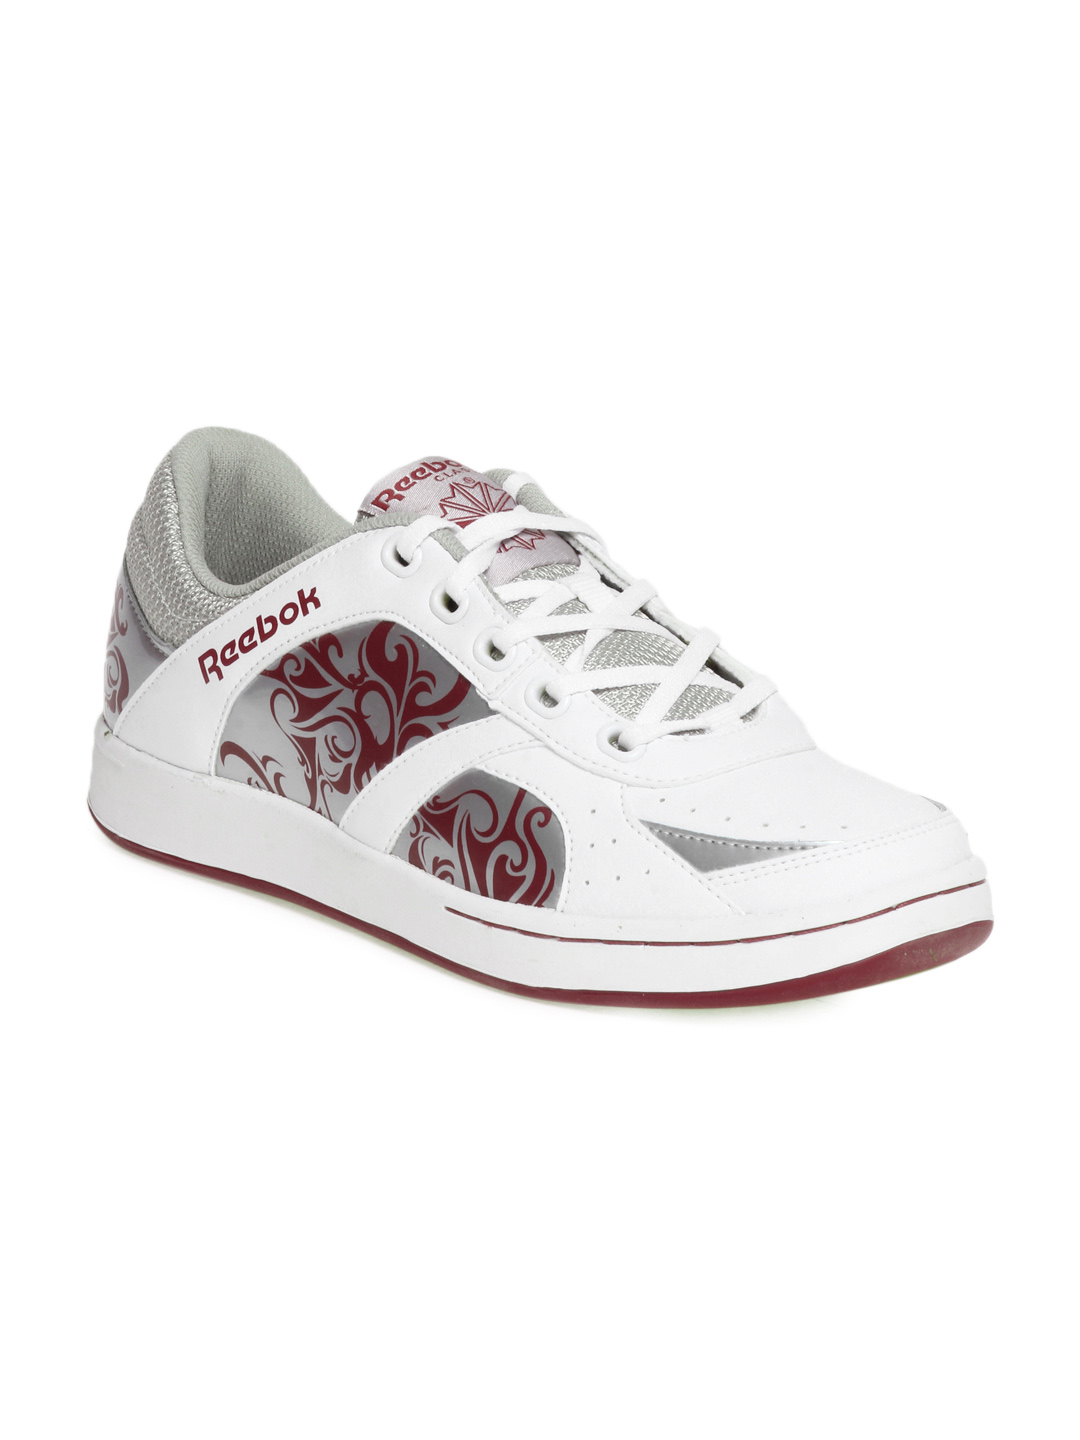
Reebok Men White Mamba Casual Shoes
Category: Footwear / Shoes / Casual Shoes
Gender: Men
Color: White
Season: Summer 2012
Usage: Casual